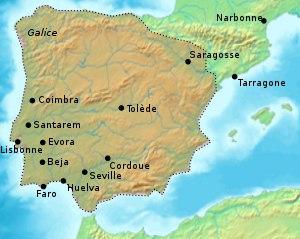
La conquête musulmane de la péninsule Ibérique est l'expansion initiale du califat omeyyade sur l'Hispanie, s'étendant en grande partie de 711 à 726. La conquête aboutit à la destruction du royaume wisigoth et l'établissement de la wilaya d'al-Andalus et marque l'expansion la plus occidentale du califat omeyyade et de la domination musulmane en Europe.